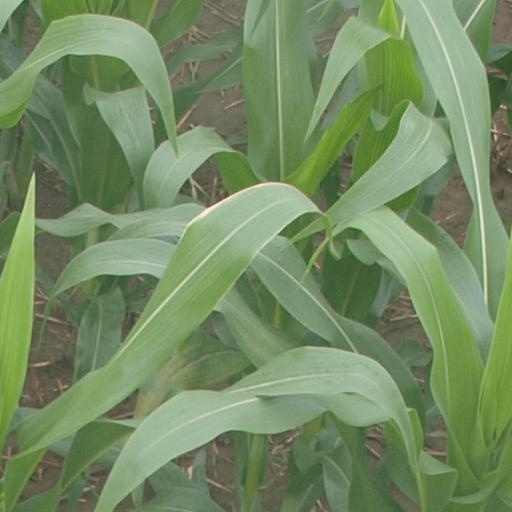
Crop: maize; corn